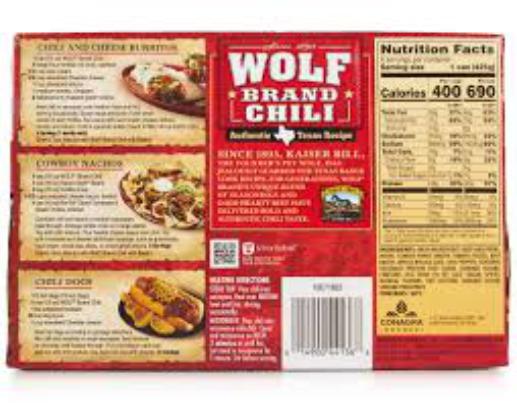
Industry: Food